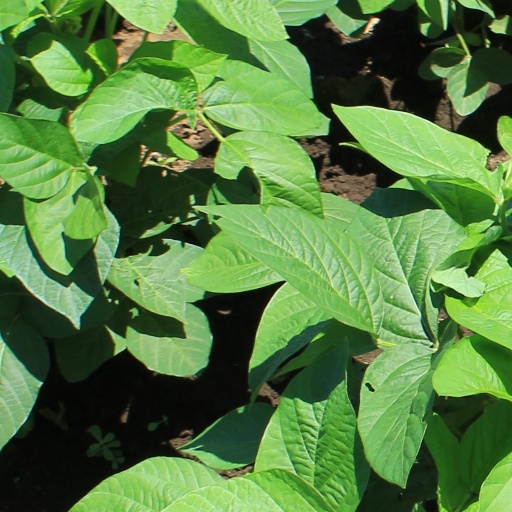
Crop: soybean